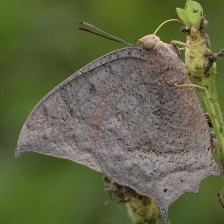
Species: TROPICAL LEAFWING